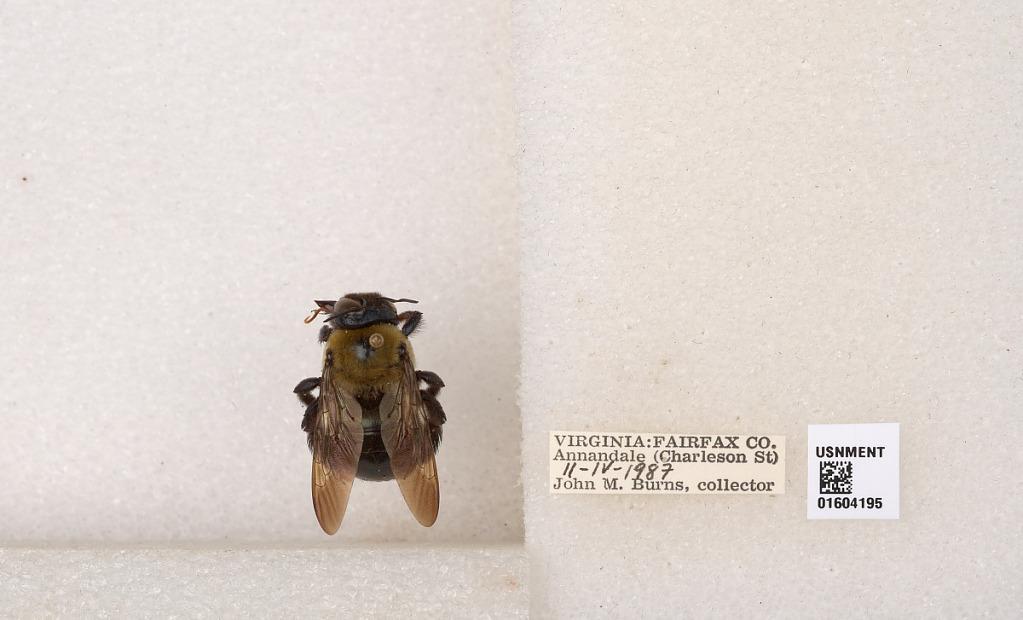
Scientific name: Xylocopa (Xylocopoides) virginica virginica (Linnaeus)
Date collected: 1987-2-1
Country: United States
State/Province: Virginia
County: Fairfax
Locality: Annandale, (Charleson St)